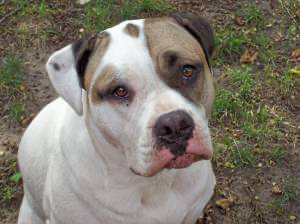
Animal: dog
Breed: american pit bull terrier